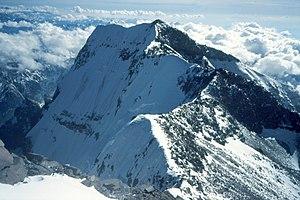
La cordillère américaine est un enchaînement montagneux quasi-ininterrompu qui constitue l'épine dorsale occidentale des Amériques jusqu'en Antarctique ainsi que de l'arc volcanique formant la moitié orientale de la ceinture de feu du Pacifique.